Frans de Wever

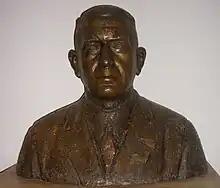
Bust of Frans de Wever located in the old De Wever-Hospital (now Zuyderland M.C. Heerlen)

Frans Marie Joseph de Wever (29 January 1869, in Nuth – 9 September 1940, in Heerlen) was a Dutch general practitioner, municipal doctor, rail doctor, mining doctor, and hospital founder.